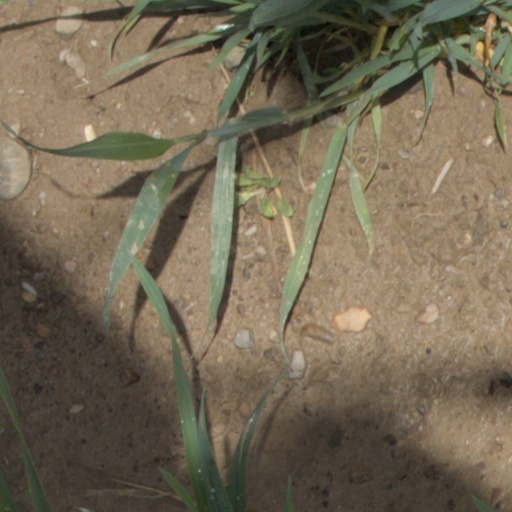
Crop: wheat